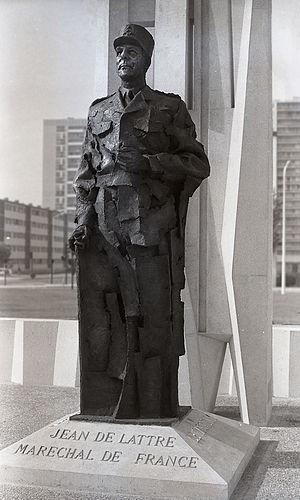
Ce monument, érigé à Mantes-la-Jolie, a été réalisé en 1970 par Jacques Le Nantec. La devise du Maréchal ""Ne pas subir"" est exprimée par le panneautage du muret.
Jacques Le Nantec, pseudonyme de Jacques Métayer, né le 28 décembre 1940 à Nantes, est un sculpteur français.
Le maréchal de France est, depuis la suppression de la dignité de connétable de France en 1627, la plus haute distinction militaire française. Le titre de maréchal de France ou d'amiral de France — son équivalent pour la Marine —, constitue une dignité dans l'État. Depuis la mort du maréchal Juin en 1967, la France ne compte aucun maréchal de France vivant.
Jean de Lattre de Tassigny, né le 2 février 1889 à Mouilleron-en-Pareds et mort le 11 janvier 1952 à Neuilly-sur-Seine, est un officier général français. Héros de la Seconde Guerre mondiale, compagnon de la Libération, il est élevé à la dignité de maréchal de France à titre posthume.